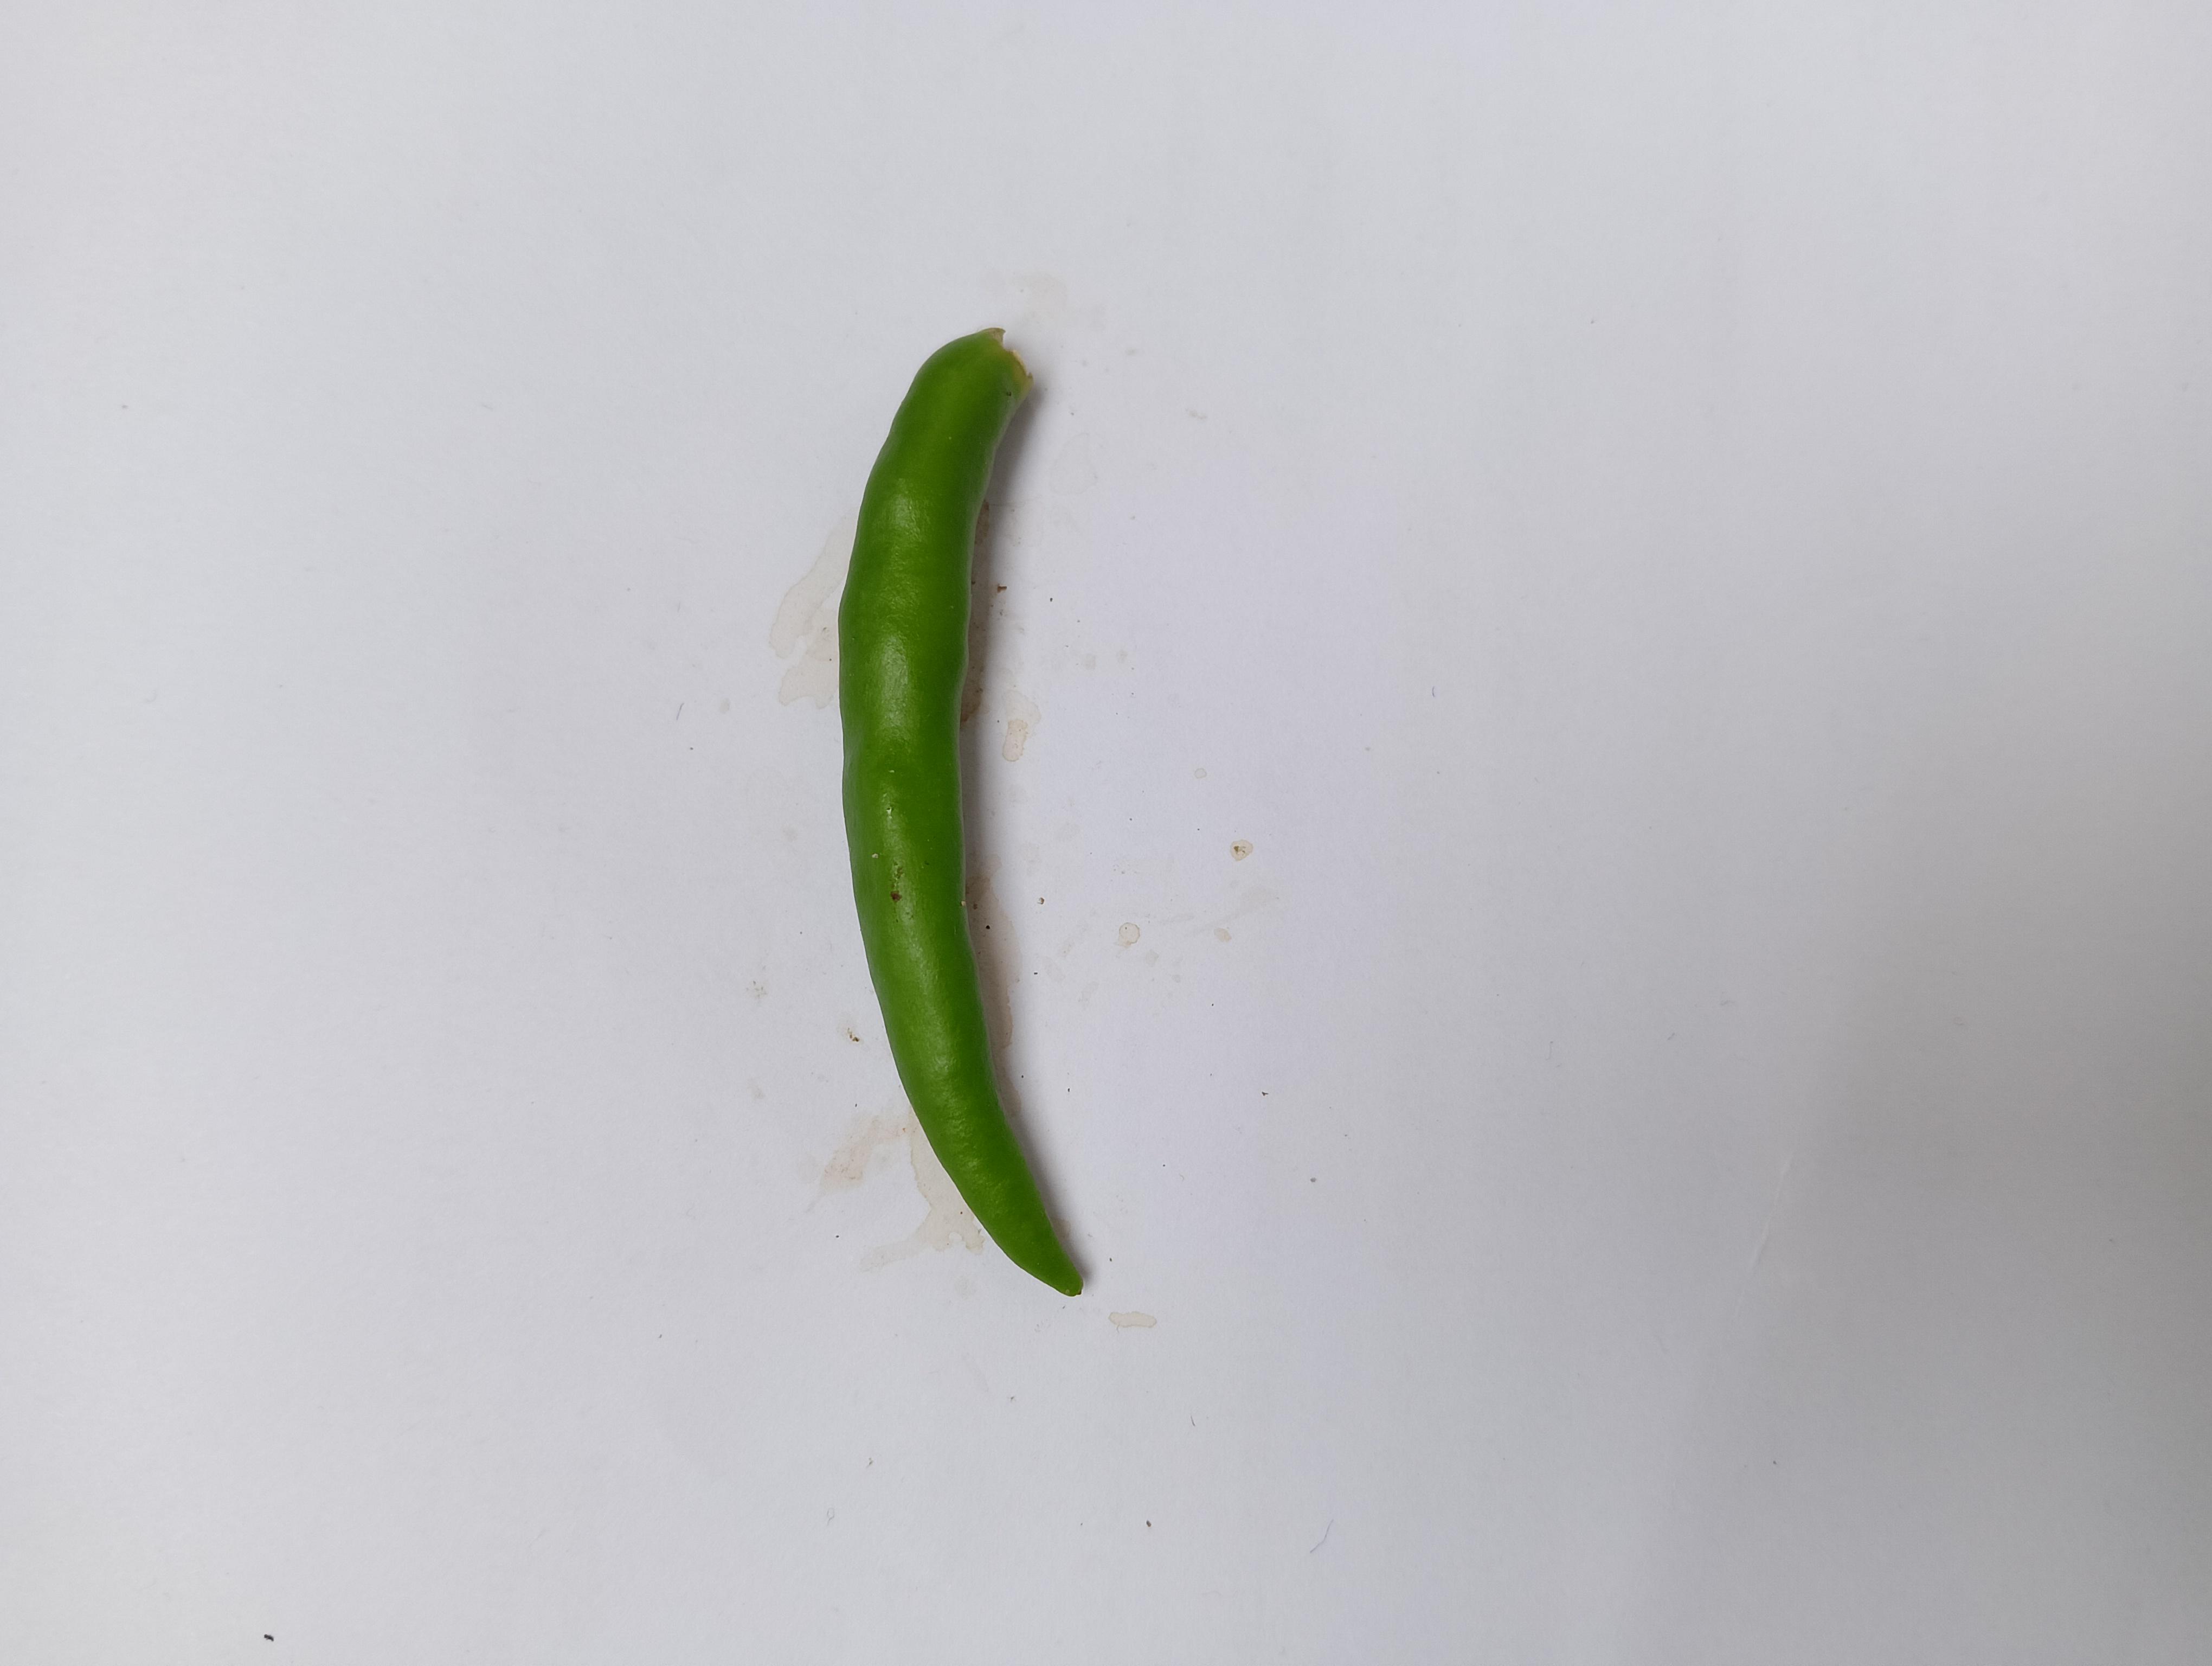
Label: Green Chili